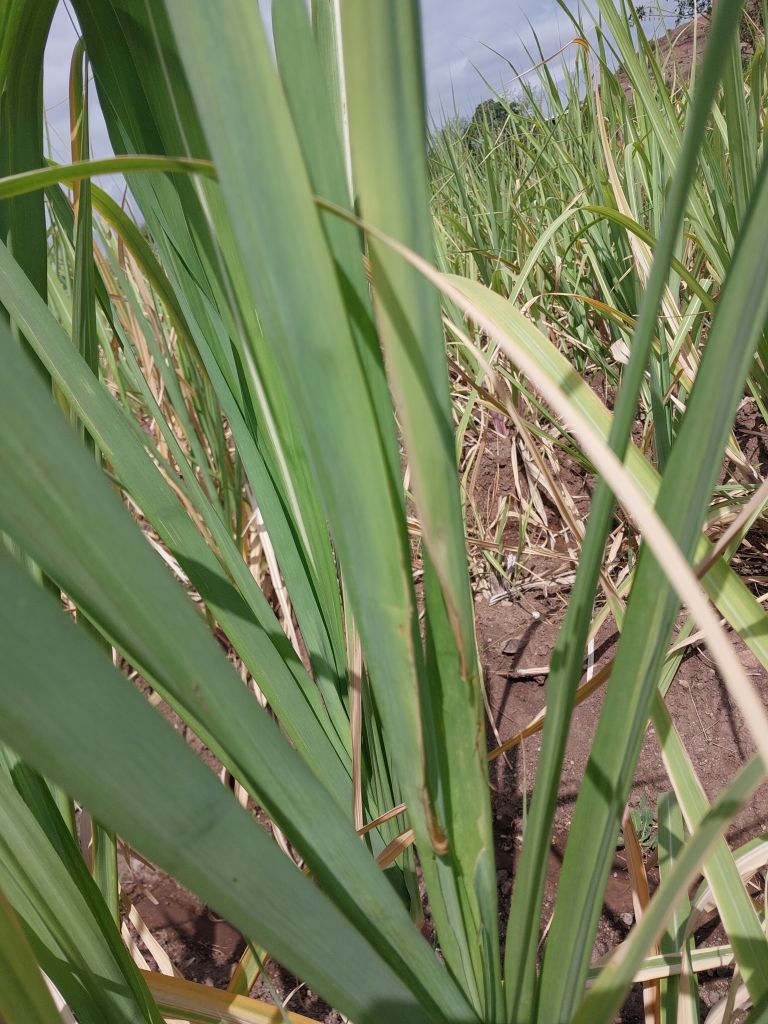
Label: Pokkah Boeng